Dropout (film)

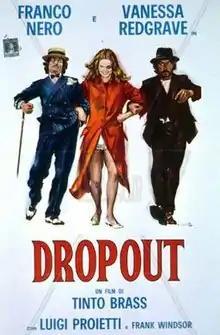
Promotional poster

Dropout is a 1970 Italian romantic drama directed by Tinto Brass. It stars real-life couple, Franco Nero and Vanessa Redgrave. They also worked with Brass a year later on the drama "La vacanza". "Dropout" was released in France on December 18, 1970, followed by a theatrical release in Italy on February 22, 1971.